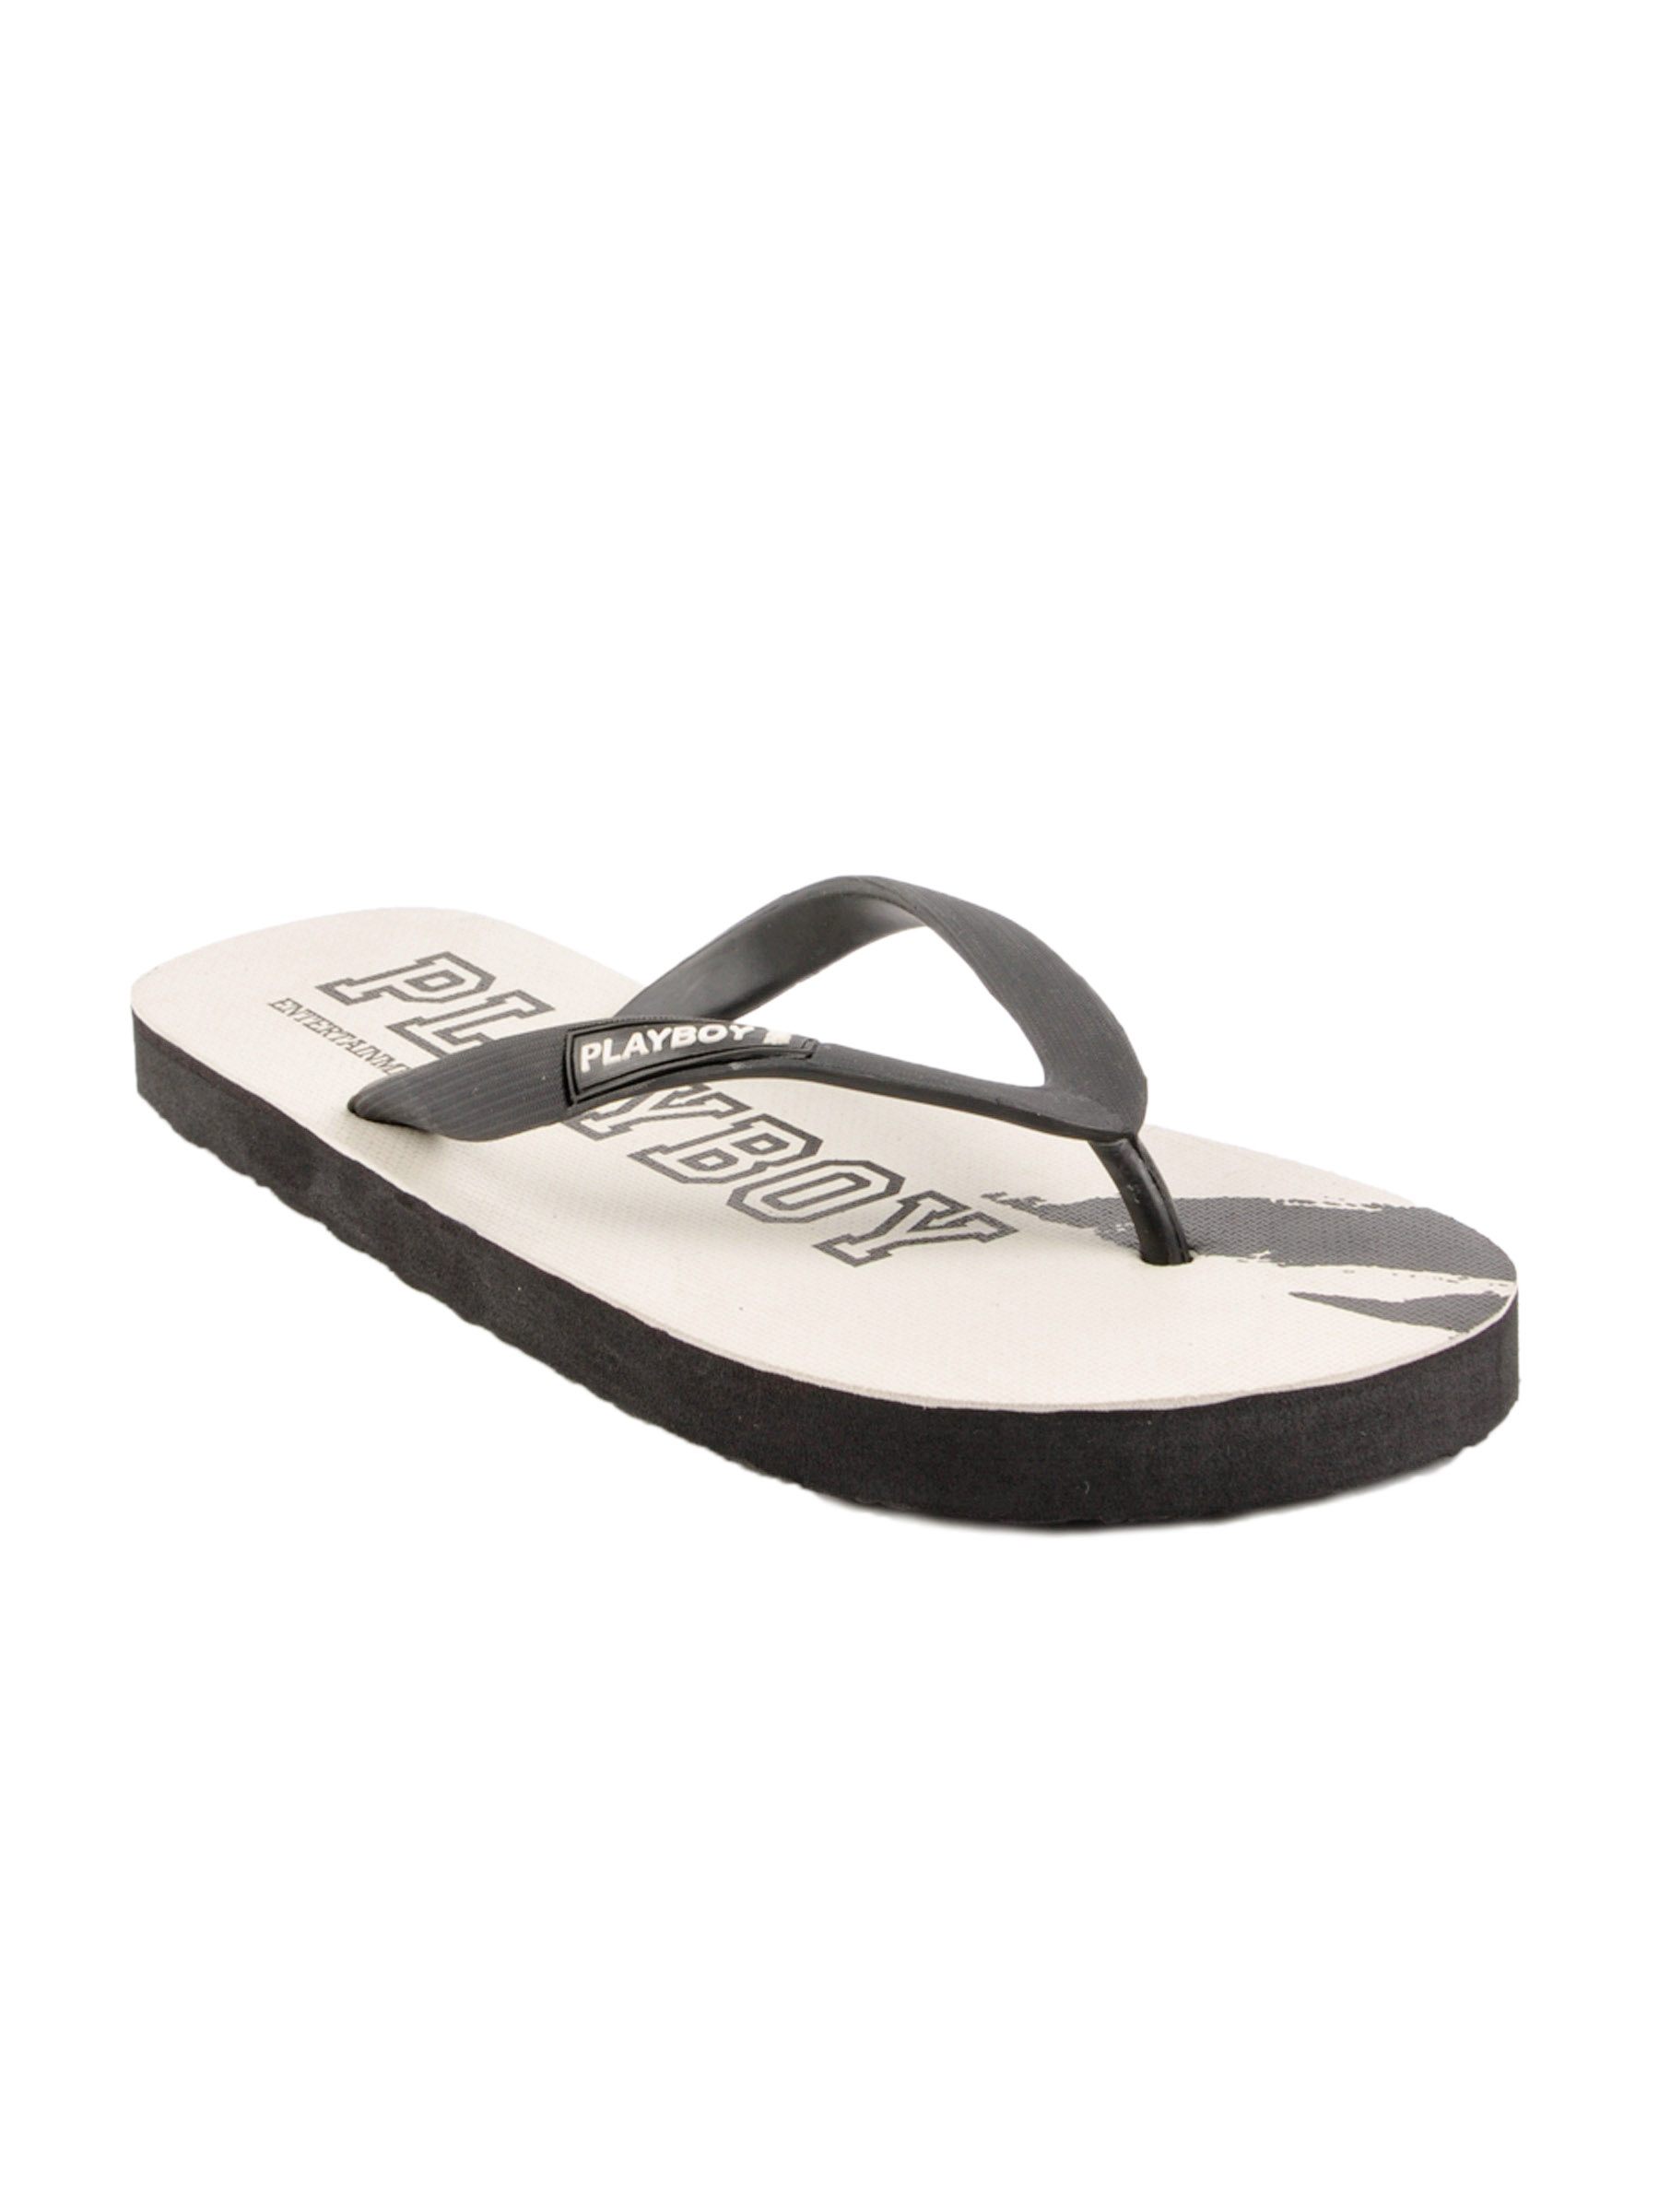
Playboy Men Casual Grey Slippers
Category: Footwear / Flip Flops / Flip Flops
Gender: Men
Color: Grey
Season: Summer 2012
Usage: Casual